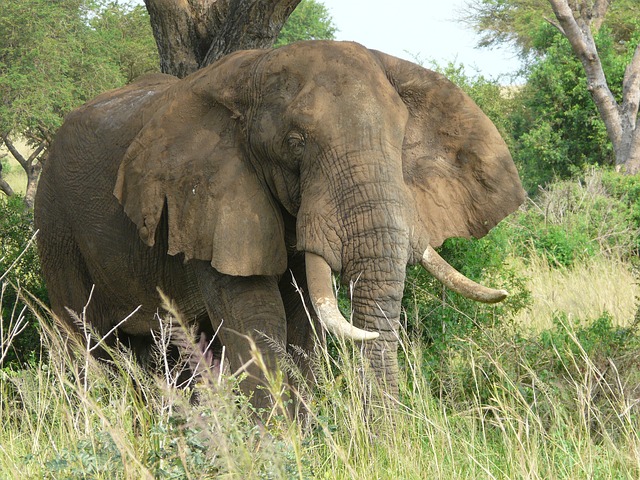
Label: elefante